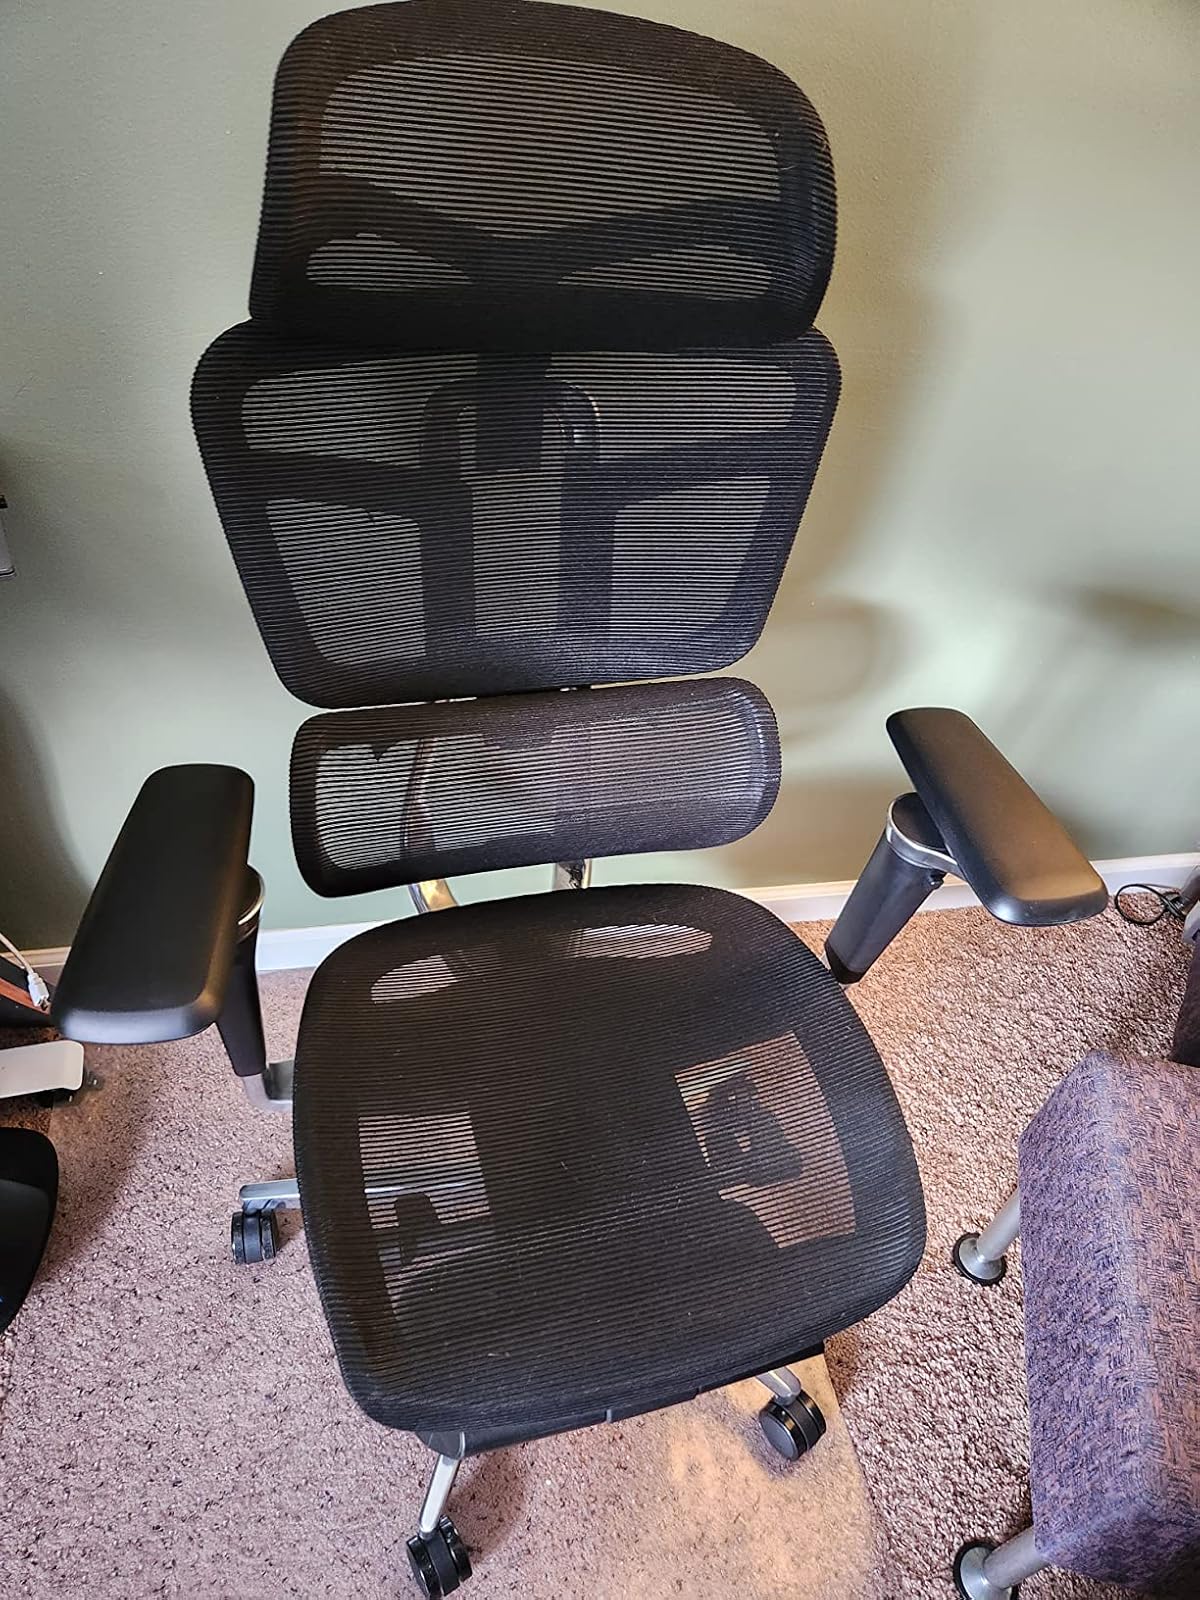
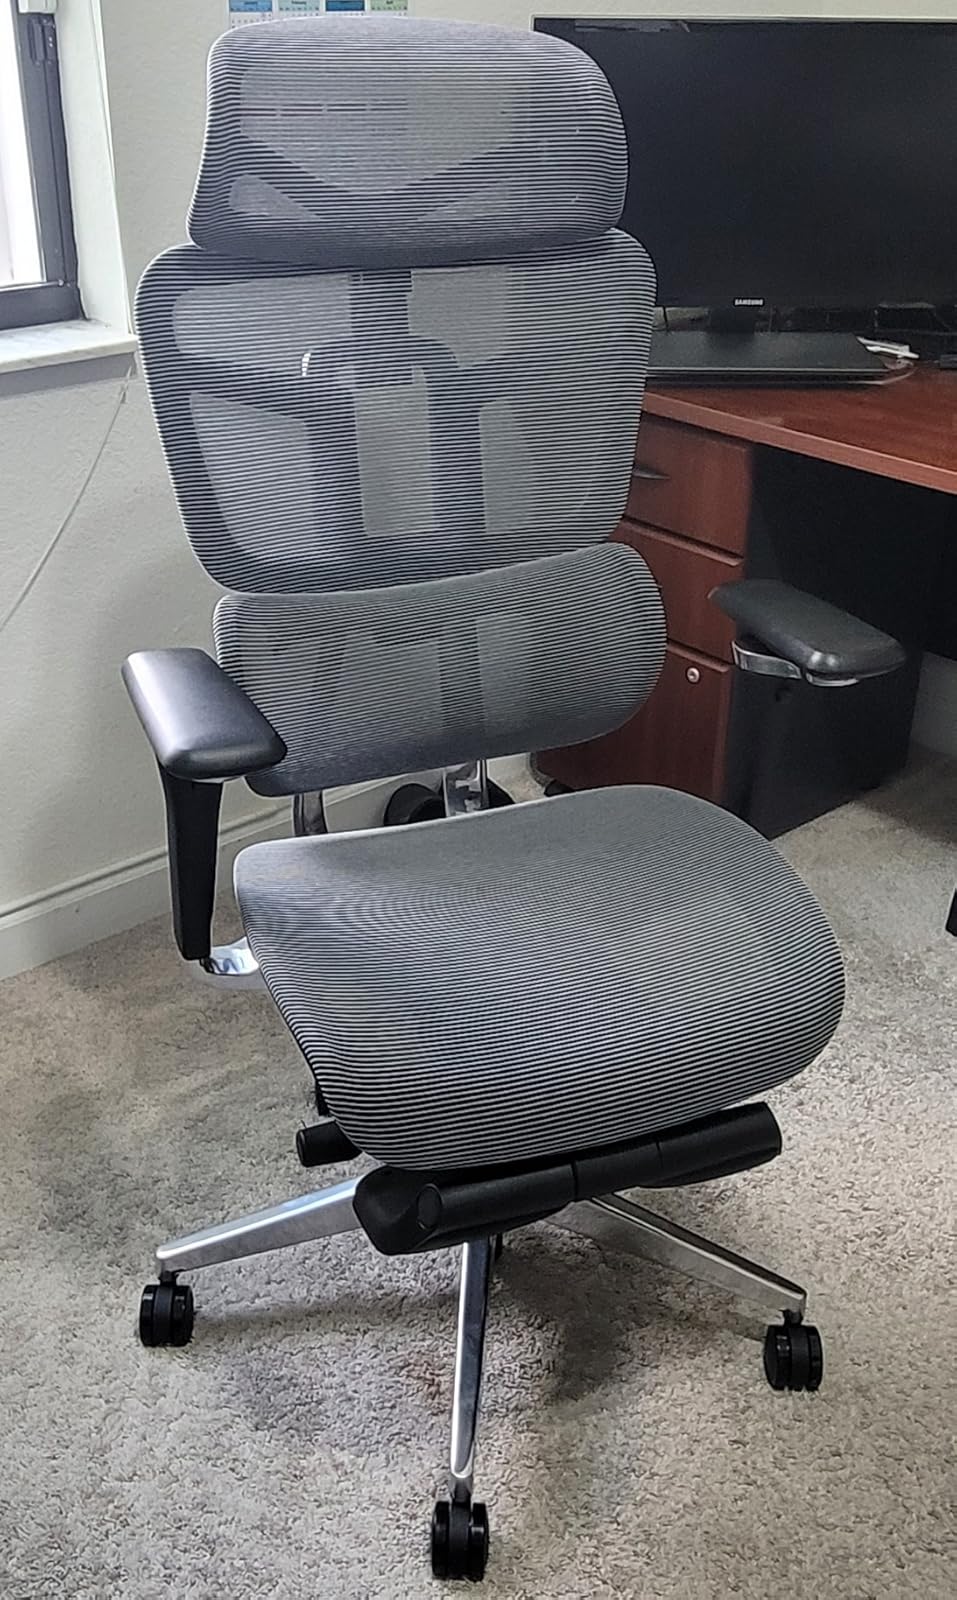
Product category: items_chair
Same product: no